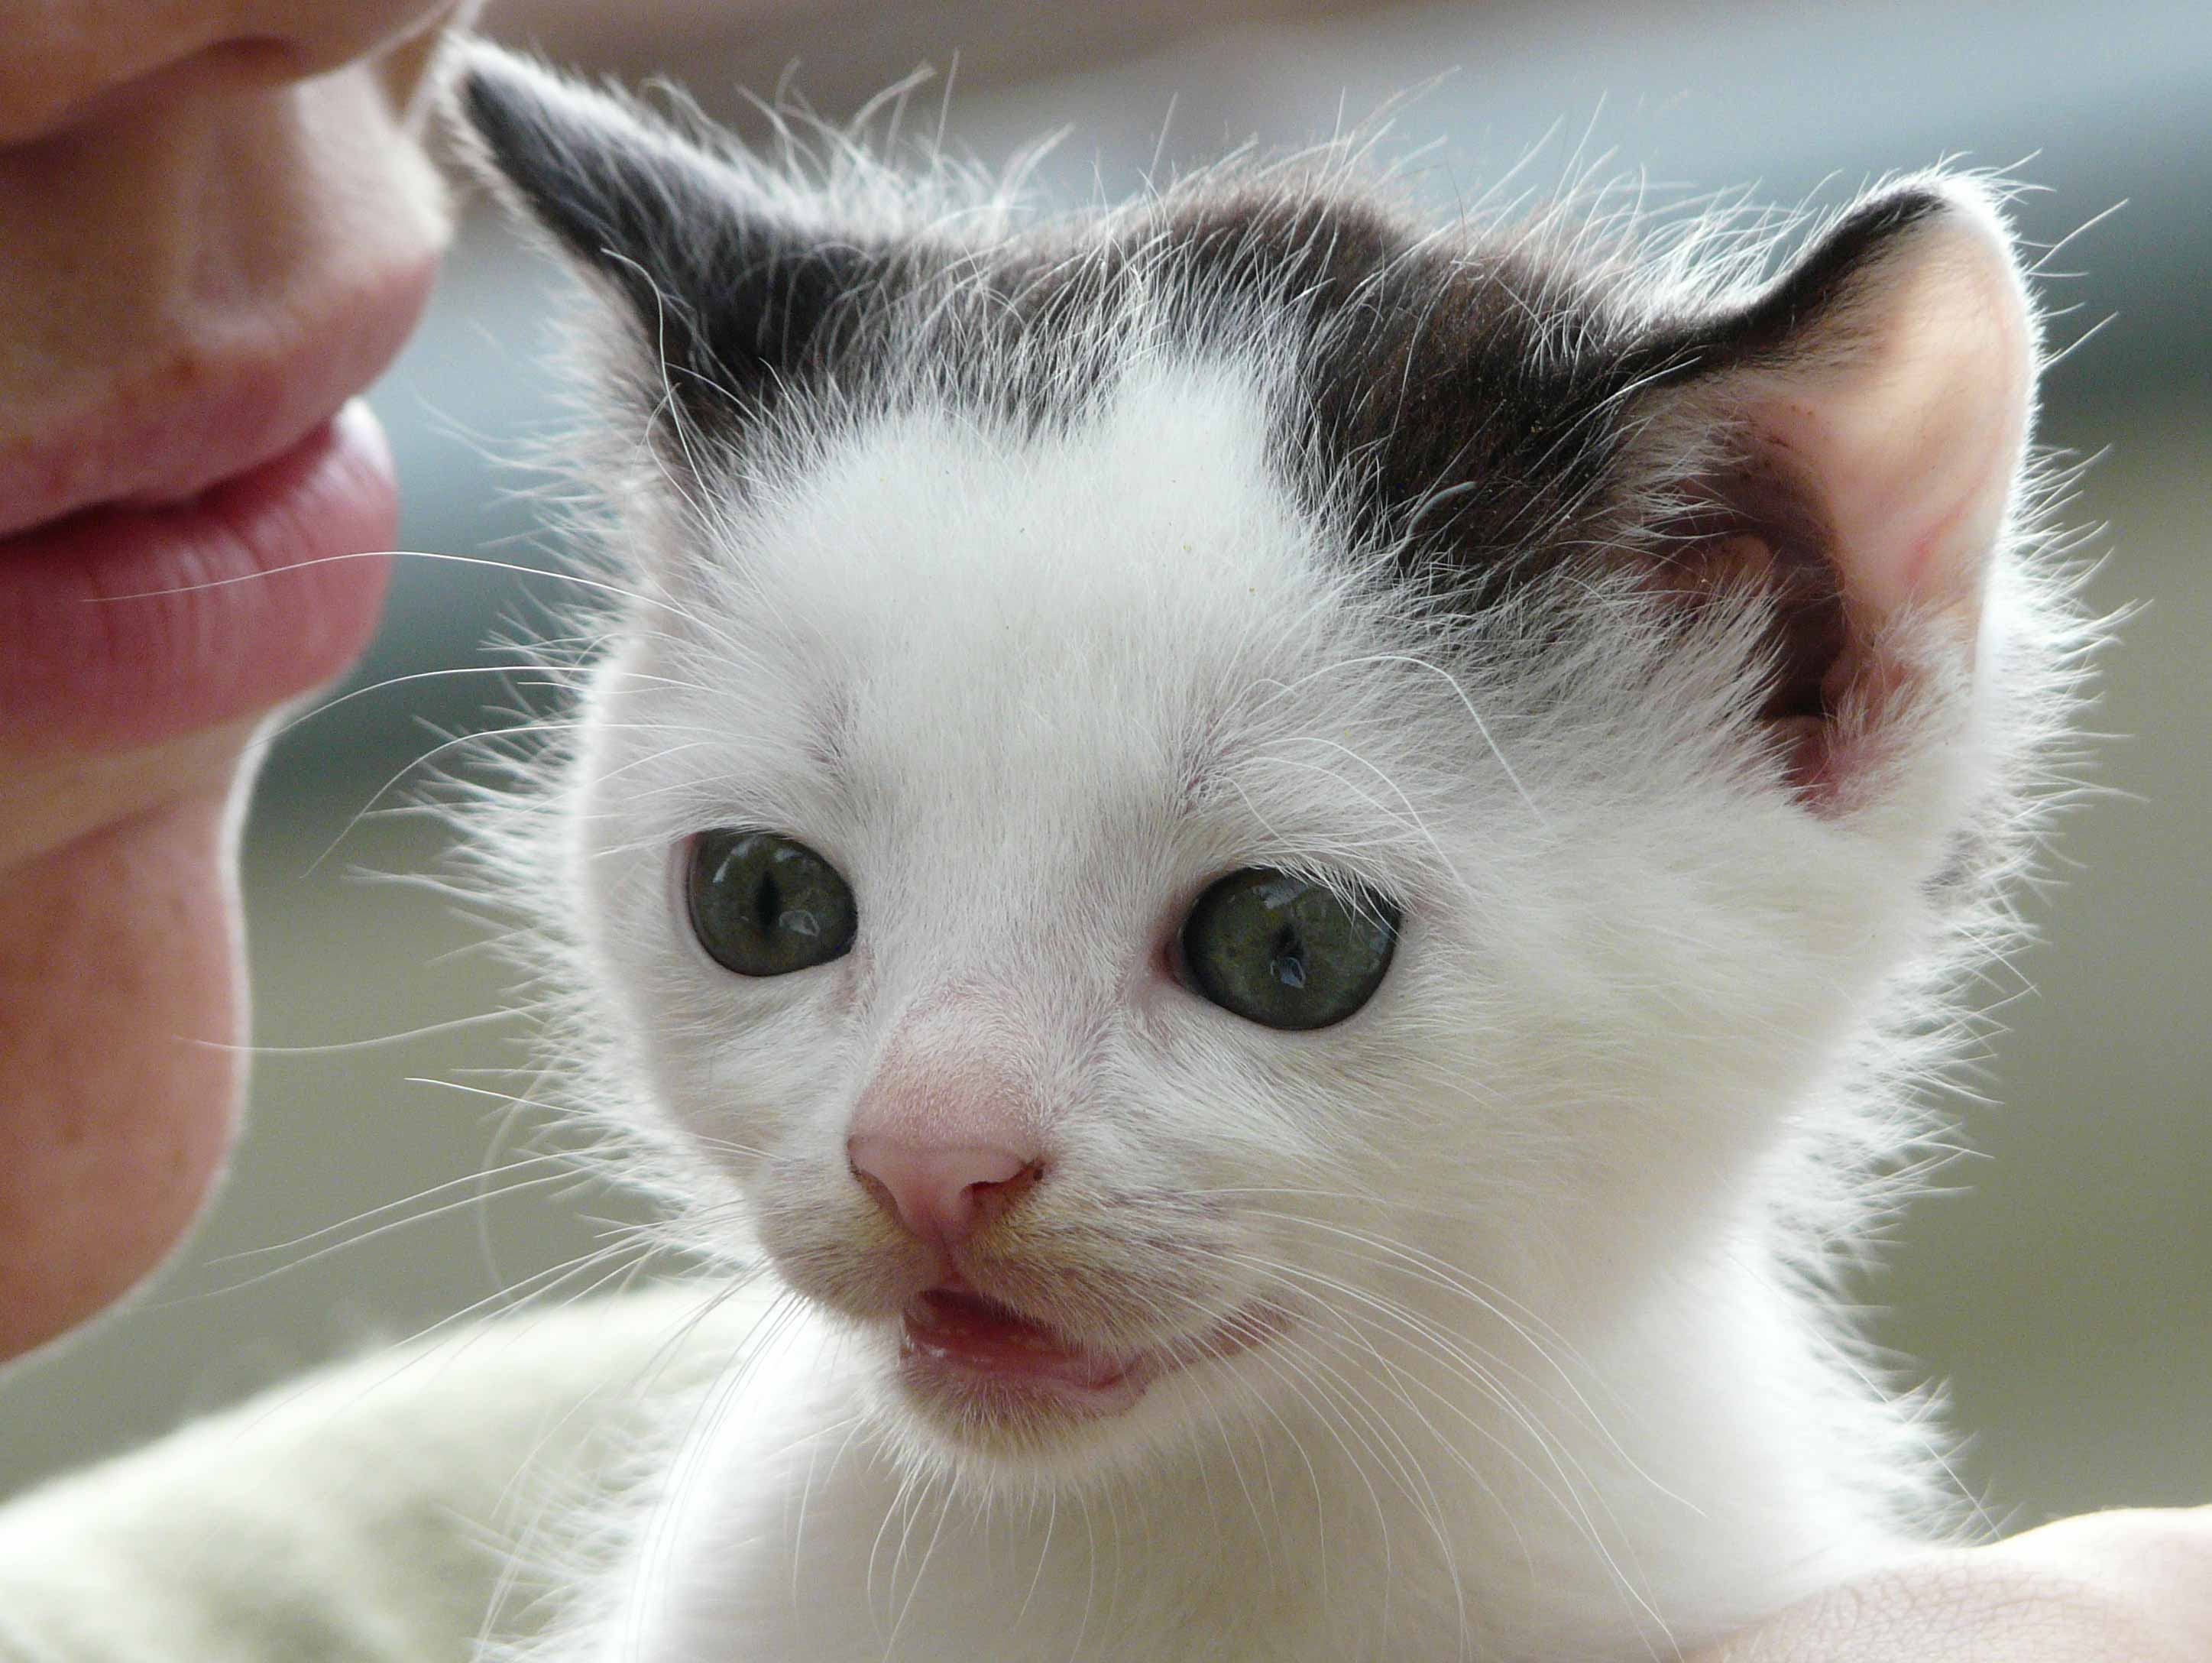
kitten, cat, small, fauna, close up, face, nose, whiskers, snout, eye, little, ragdoll, chick, european shorthair, turkish van, burmilla, small to medium sized cats, cat like mammal, domestic short haired cat, khao manee, rozko n, aegean cat, american wirehair